Demons (Dostoevsky novel)

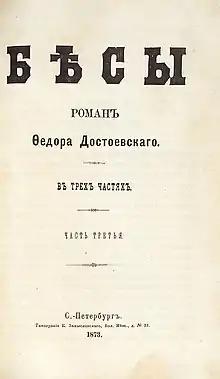
Front page of "Demons", first edition, 1873 (Russian)

Demons (sometimes also called The Possessed or The Devils) is a novel by Fyodor Dostoevsky, first published in the journal "The Russian Messenger" in 1871–72. It is considered one of the four masterworks written by Dostoevsky after his return from Siberian exile, along with "Crime and Punishment" (1866), "The Idiot" (1869), and "The Brothers Karamazov" (1880). "Demons" is a social and political satire, a psychological drama, and large-scale tragedy. Joyce Carol Oates has described it as "Dostoevsky's most confused and violent novel, and his most satisfactorily 'tragic' work." According to Ronald Hingley, it is Dostoevsky's "greatest onslaught on Nihilism", and "one of humanity's most impressive achievements—perhaps even its supreme achievement—in the art of prose fiction."